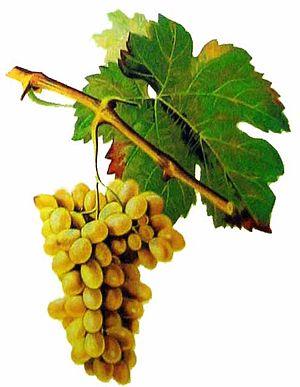
Cépage Clairette
La clairette B est un cépage français blanc.
Le château de l'Hers, situé à Châteauneuf-du-Pape, sur les bords du Rhône a des origines qui remontent au début du Xᵉ siècle. Jusqu'à la Révolution française, il fut une enclave du Languedoc dans le Comtat Venaissin. Protégé au titre des monuments historiques depuis 1973, il a donné son nom à un domaine viticole.